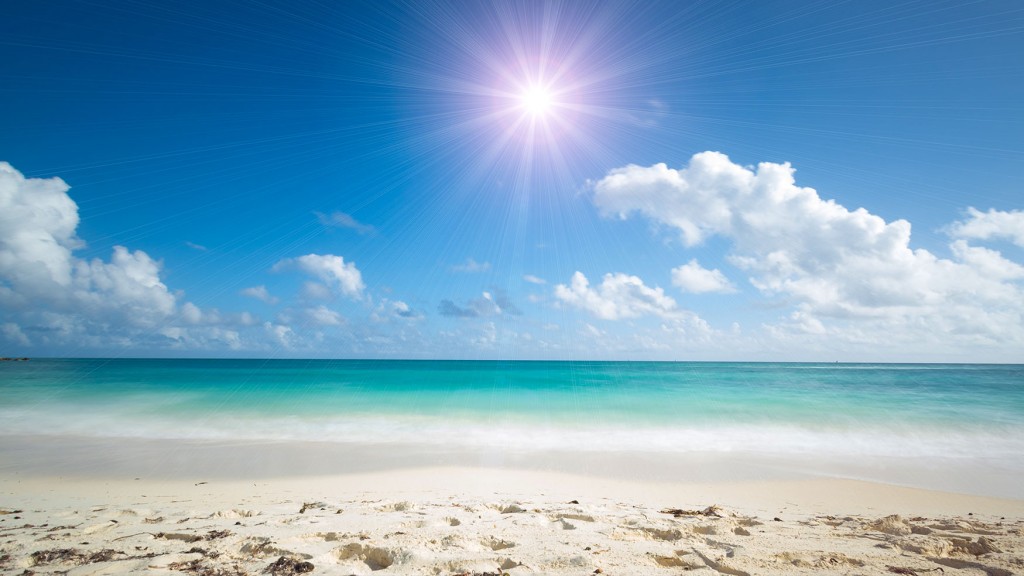
Weather: sun or clear